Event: Nepal Earthquake
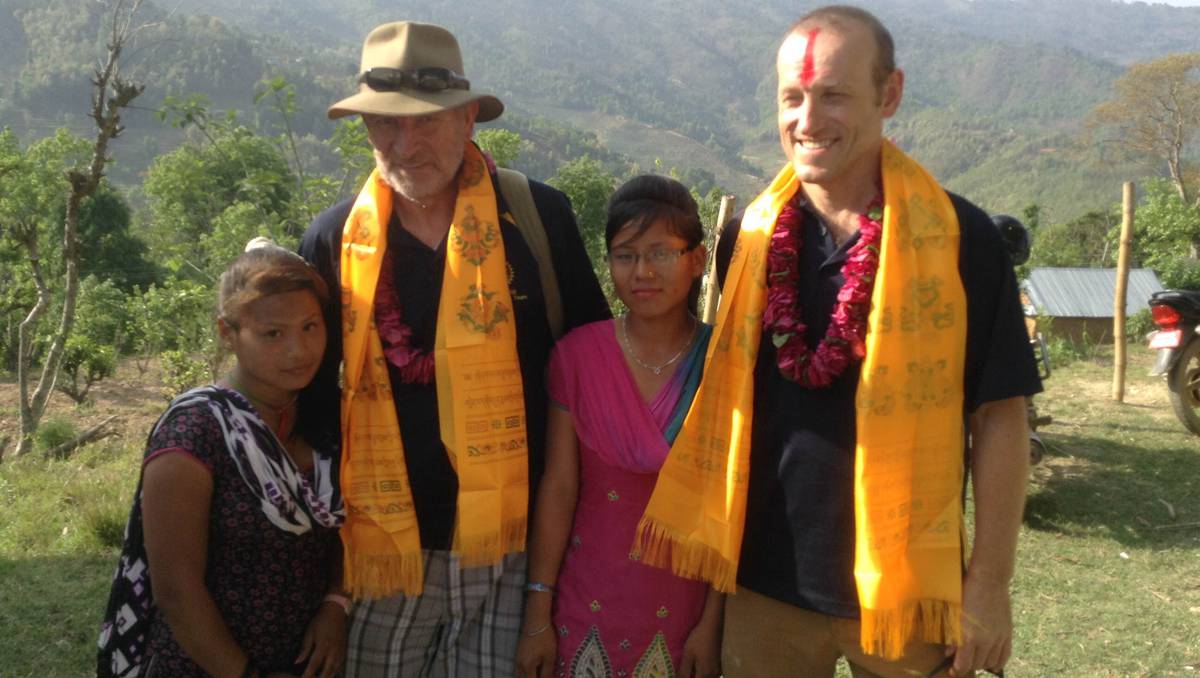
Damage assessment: no_damage